Eamon Dunphy

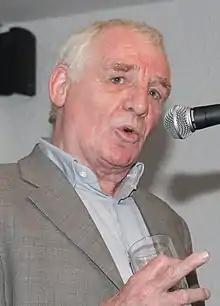
Dunphy in 2013

Eamon Martin Dunphy (born 3 August 1945) is an Irish media personality, journalist, broadcaster, author, sports pundit and former professional footballer. He grew up playing football for several youth teams including Stella Maris. Since retiring from the sport, he has become recognisable to Irish television audiences as a football analyst during coverage of the Premier League, UEFA Champions League and international football on RTÉ.